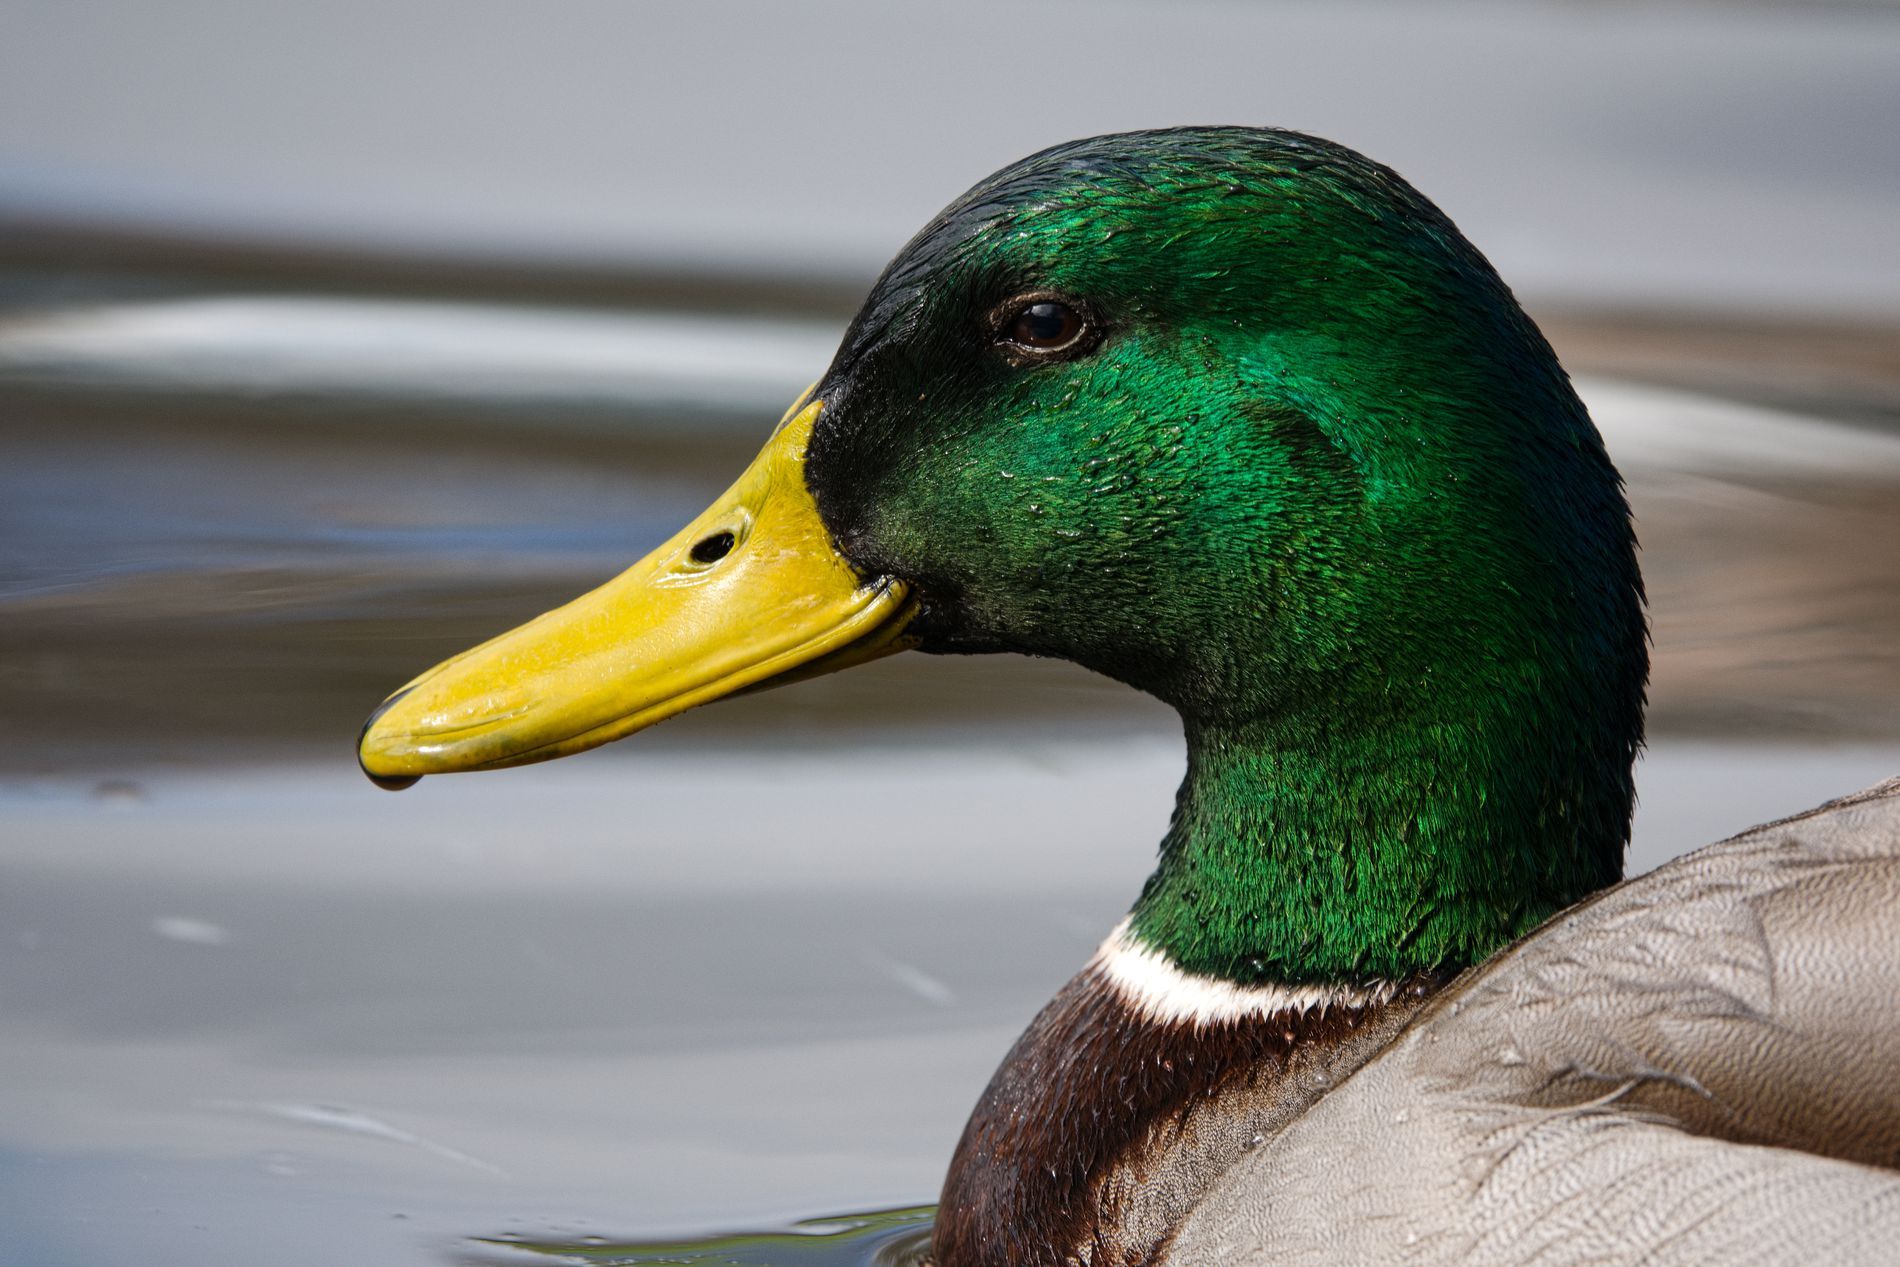
Mallard Duck in Water
This is an image of a mallard duck. Its feathers are visible, and its head is a little bit wet, suggesting that it just emerged from the water.
This is a close-up shot of a mallard duck. It has a yellow beak, vibrant green feathers on the head, and brownish- grey feathers on the body. The duck’s head is a little wet, suggesting that it just emerged from water. The vibrant and vivid colors of the image give a sense of calm and a love for the nature.
Labels: Teal, Animal, Anseriformes, Bird, Waterfowl, Duck, Mallard, Beak, Water
Camera: SONY DSC-RX10M4
Aperture: F4
Exposure: 1/250 sec
ISO: 100
Focal length: 220.0 mm